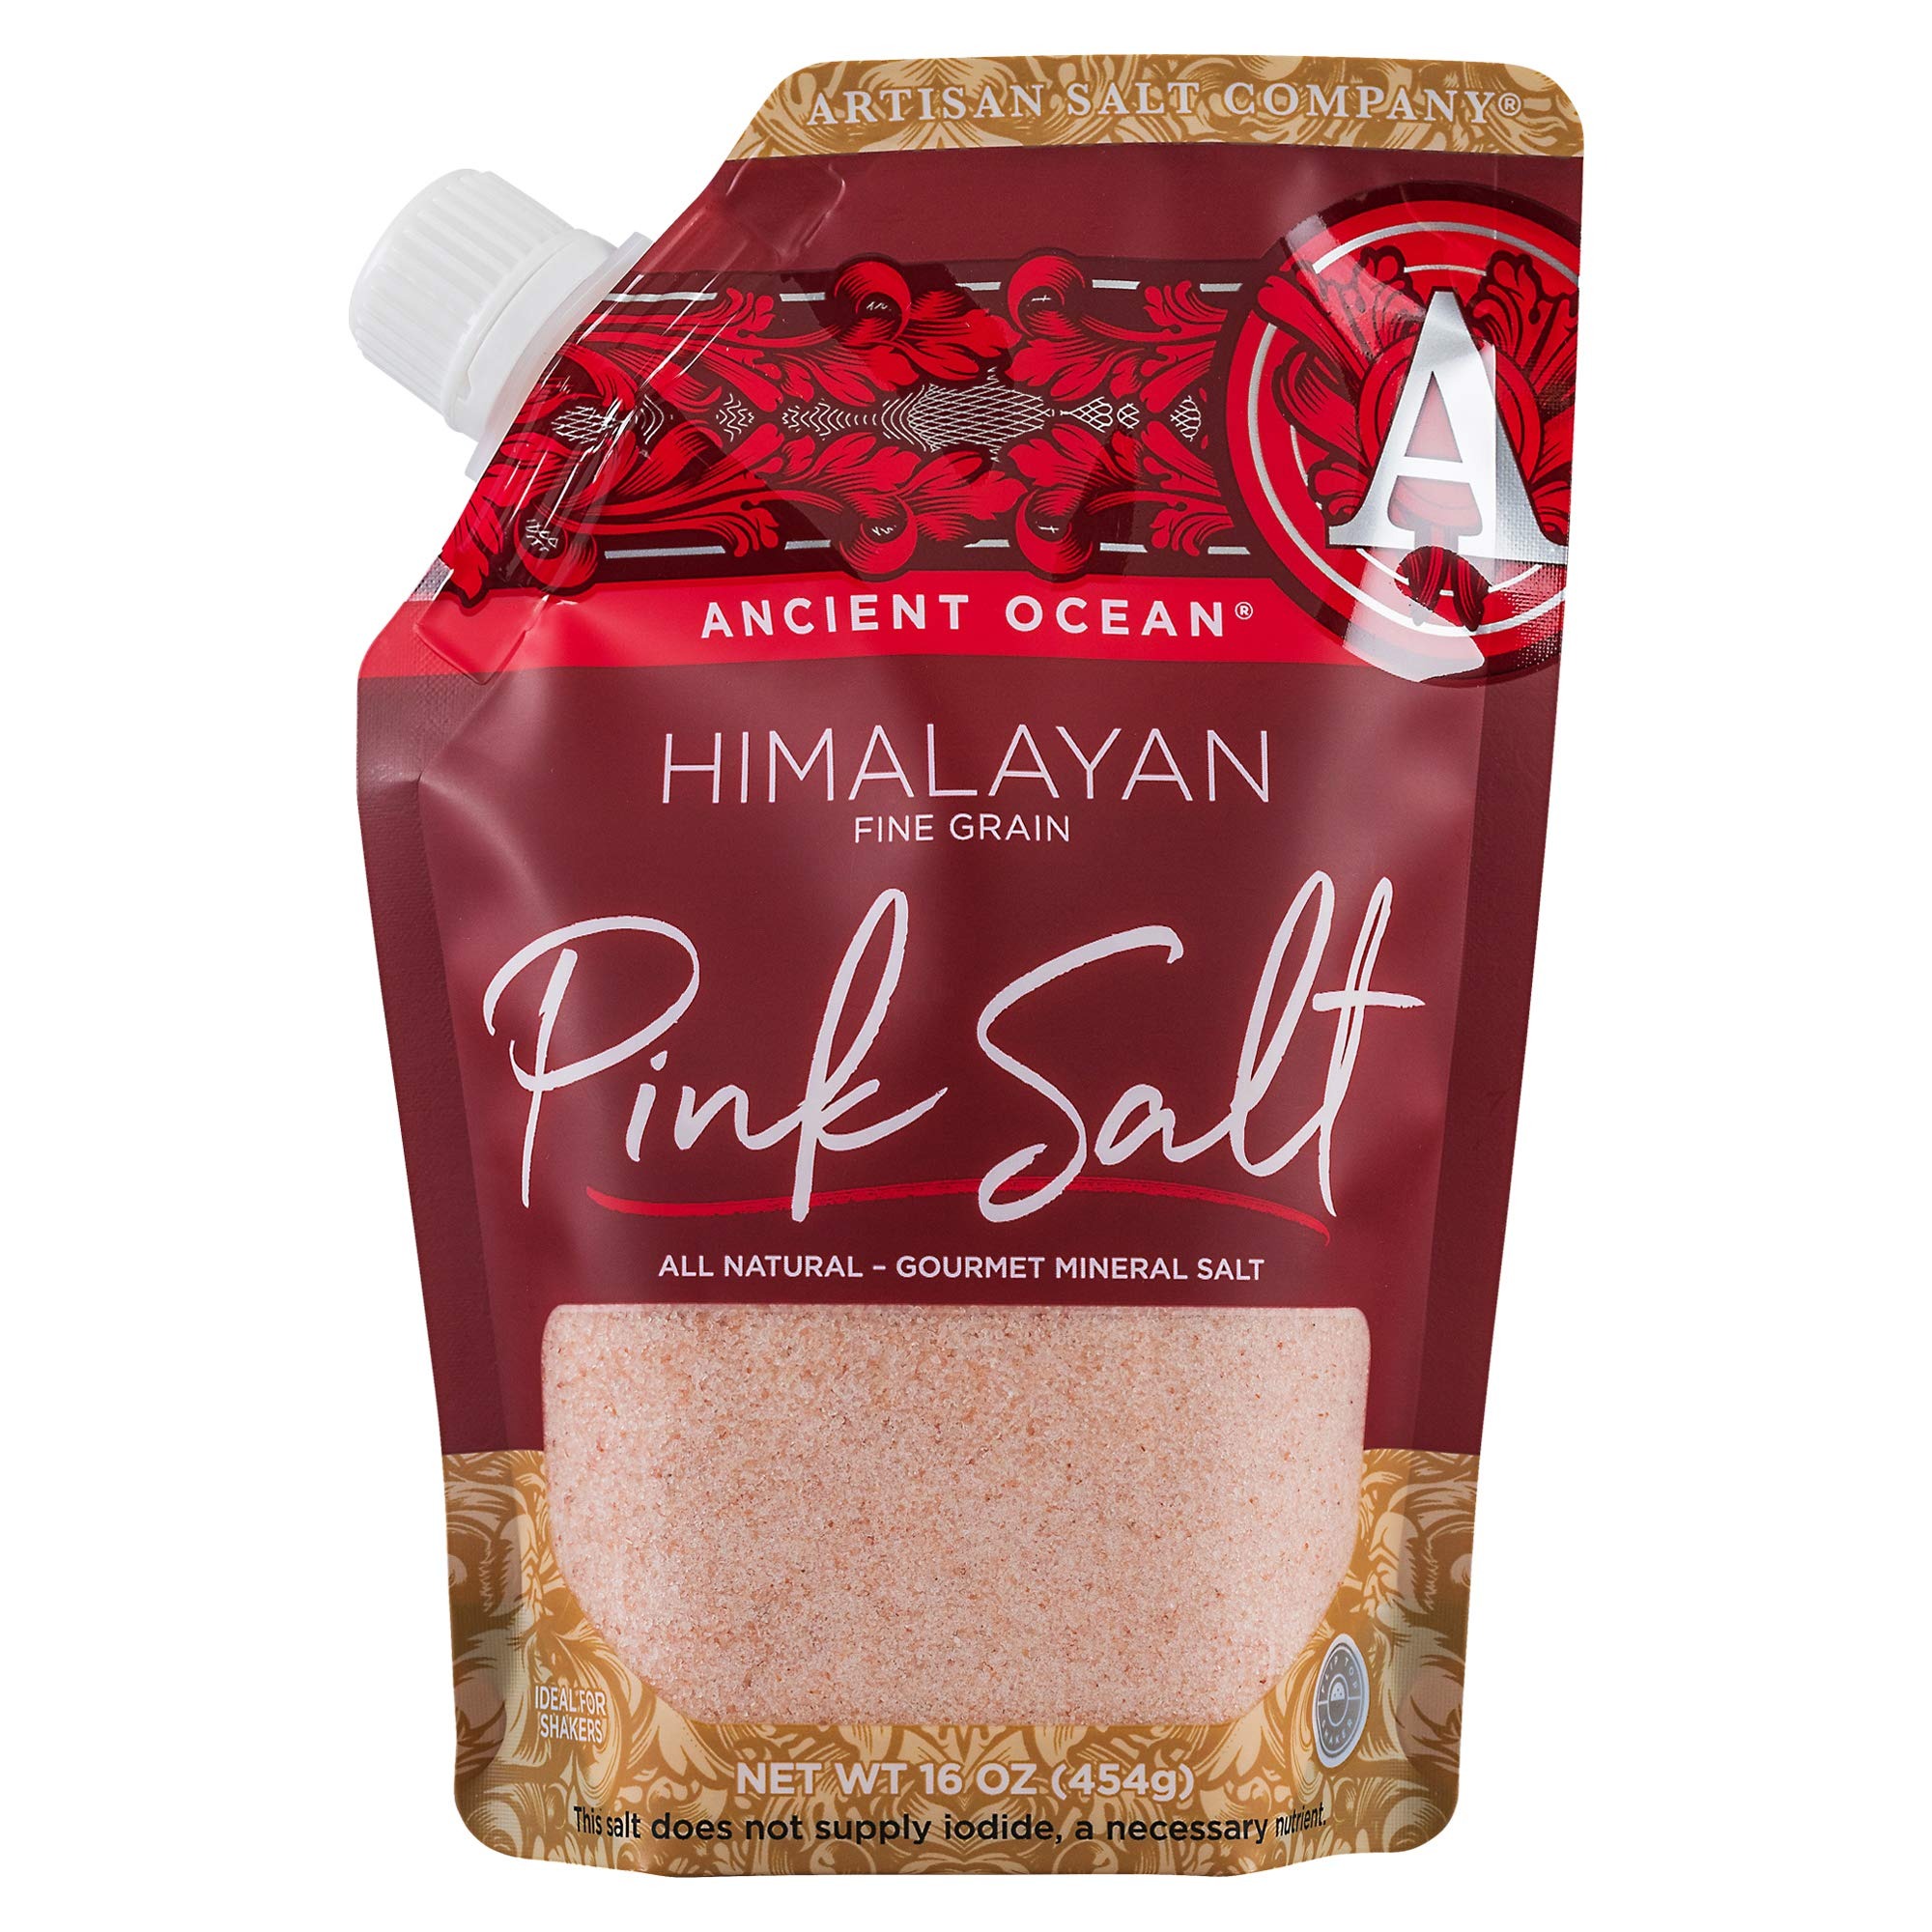
Item Name: SALTWORKS Artisan Salt Company Ancient Ocean Himalayan Pink Salt, Fine Grain, Pour Spout Pouch, 16 Ounce
Bullet Point 1: HANDY POUR SPOUT this pantry-sized bag makes it easy to refill containers or directly dispense the finest Himalayan Pink salt
Bullet Point 2: THE PERFECT GRAIN SIZE for cooking, grilling and roasting as well as for seasoning on the table
Bullet Point 3: THE HIGHEST QUALITY HIMALAYAN PINK SALT ON THE MARKET prized for its color, mineral content and outstanding flavor
Bullet Point 4: ETHICALLY SOURCED and certified authentic from the most mineral rich mines, Ancient Ocean is also all-natural, organic compliant and kosher certified
Bullet Point 5: OPTICALLY CLEANED with SaltWorks' proprietary air jet technology, Ancient Ocean is the cleanest Himalayan Pink salt available on the market
Value: 16.0
Unit: Ounce

Price: 25.33